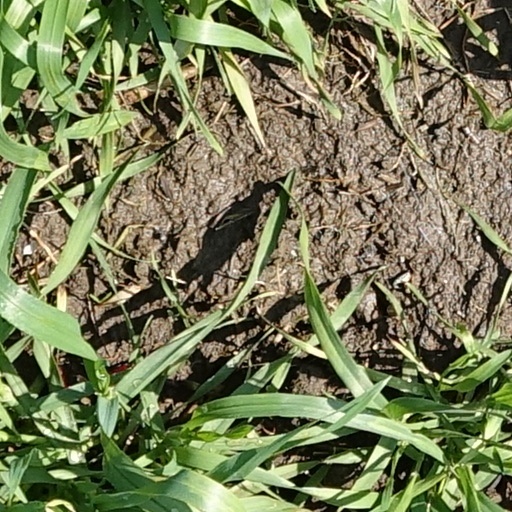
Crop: wheat